Capcom Cup 2016

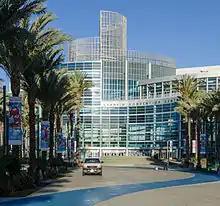
The top eight portion of the tournament took place at the Anaheim Convention Center on the second and final day of the event

Infiltration was the first player to qualify for the 2016 Capcom Cup after winning Final Round 19 in February, despite running into issues with his arcade controller during the competition. Infiltration went on to win NorCal Regionals 2016 and Evo 2016 as well. Stunfest 2016 was won by Capcom Cup 2014 and Evo 2015 champion Yusuke Momochi, despite his struggling with "Street Fighter V" at the first major tournaments of the season.